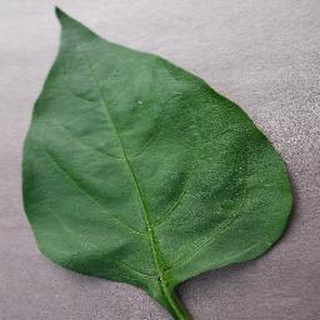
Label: healthy_bell_pepper